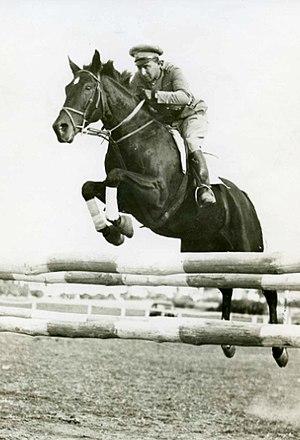
José Beltrāo est un cavalier portugais né le 27 novembre 1905 à Lisbonne et mort en 1948.